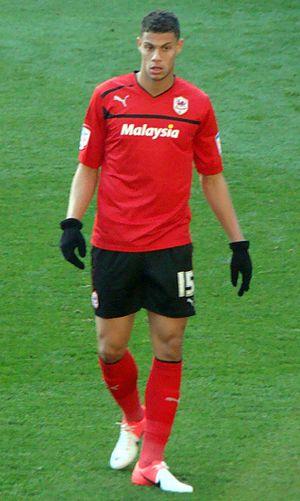
Rudy Gestede, né le 10 octobre 1988 à Essey-lès-Nancy, est un footballeur international béninois qui évolue au poste d'attaquant au Middlesbrough FC.